Fu'an

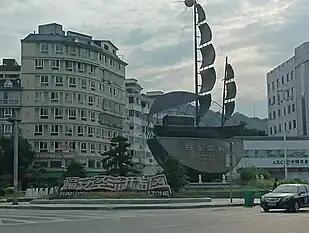
Fu'an Special Economic Zone(福安经济开发区)

Fu'an is known for its local tea production. One successful local company is the Tan Yang Kunfu tea, which won the first prize gold medal award in the Panama Pacific International Exposition world's fair. Besides tea, the local agricultural sector is specialized in grape varieties such as wine grapes and table grapes, aquaculture and animal husbandry.